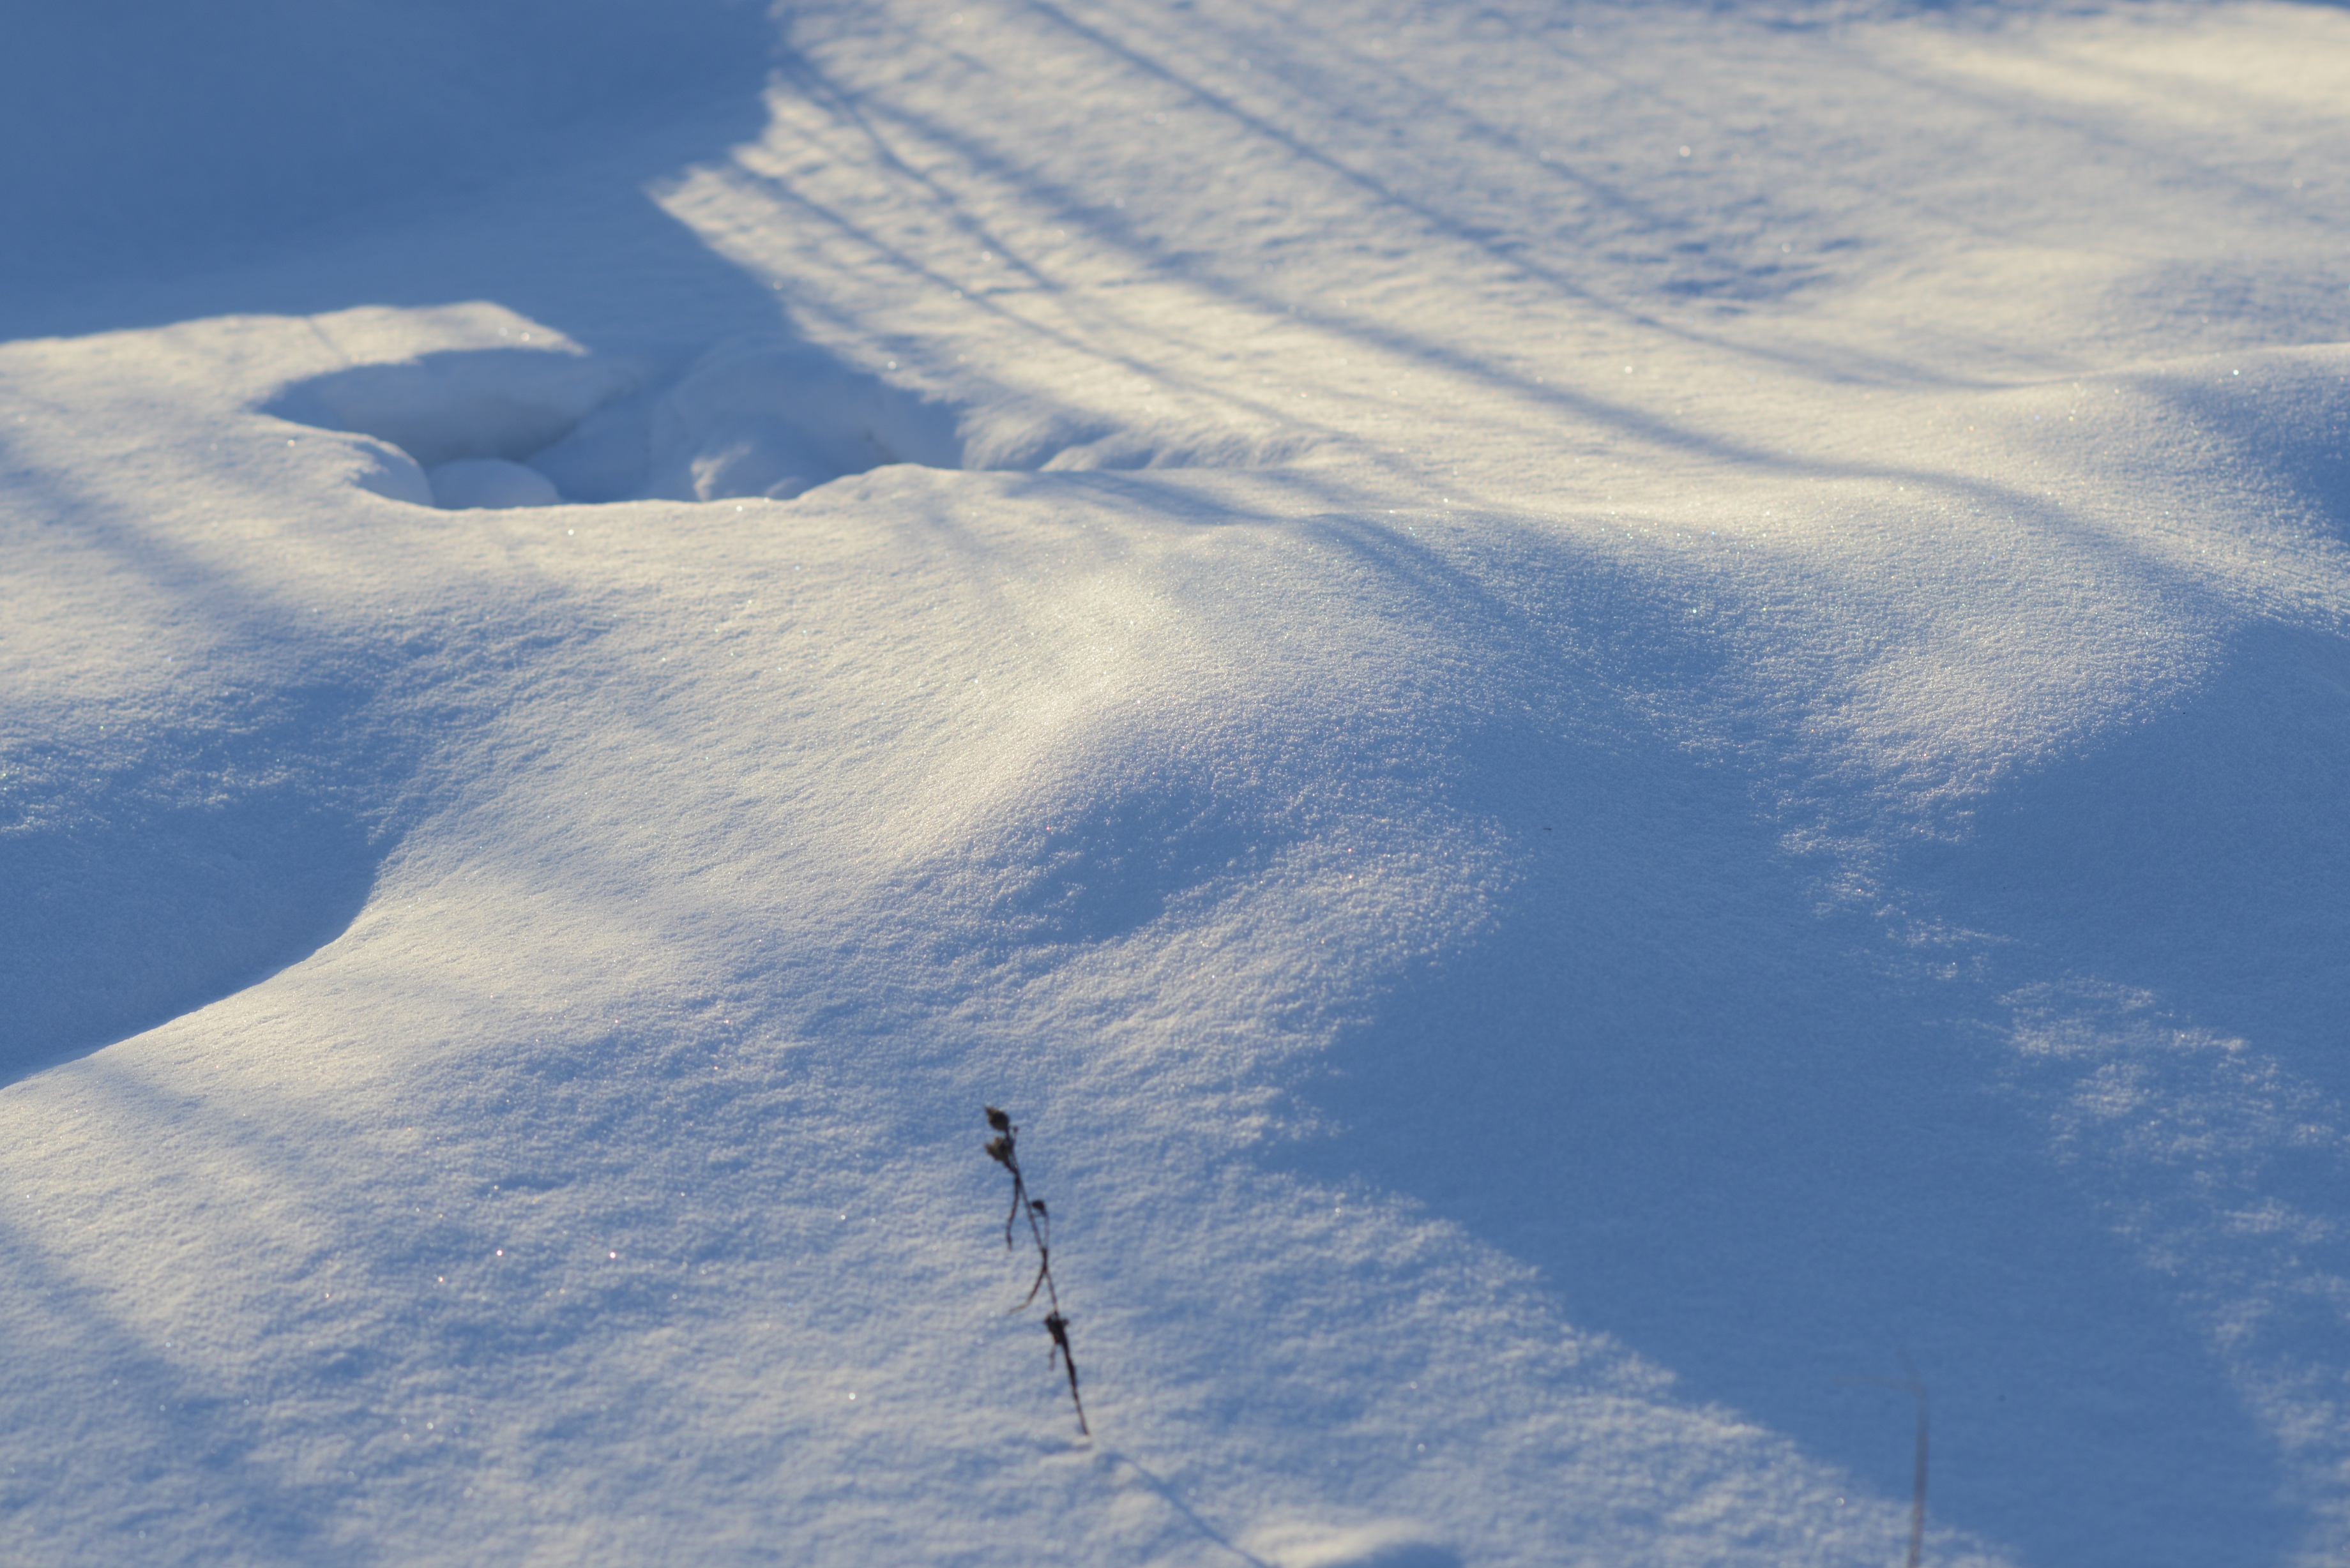
nature, mountain, snow, winter, cloud, sky, mountain range, europe, ice, weather, nikon, arctic, season, winter sport, cool image, moscow, 135mm, nikkor, russia, piste, d800, moskau, nikond800, moscou, nikkor135mmaff2dc, freezing, atmosphere of earth, geological phenomenon